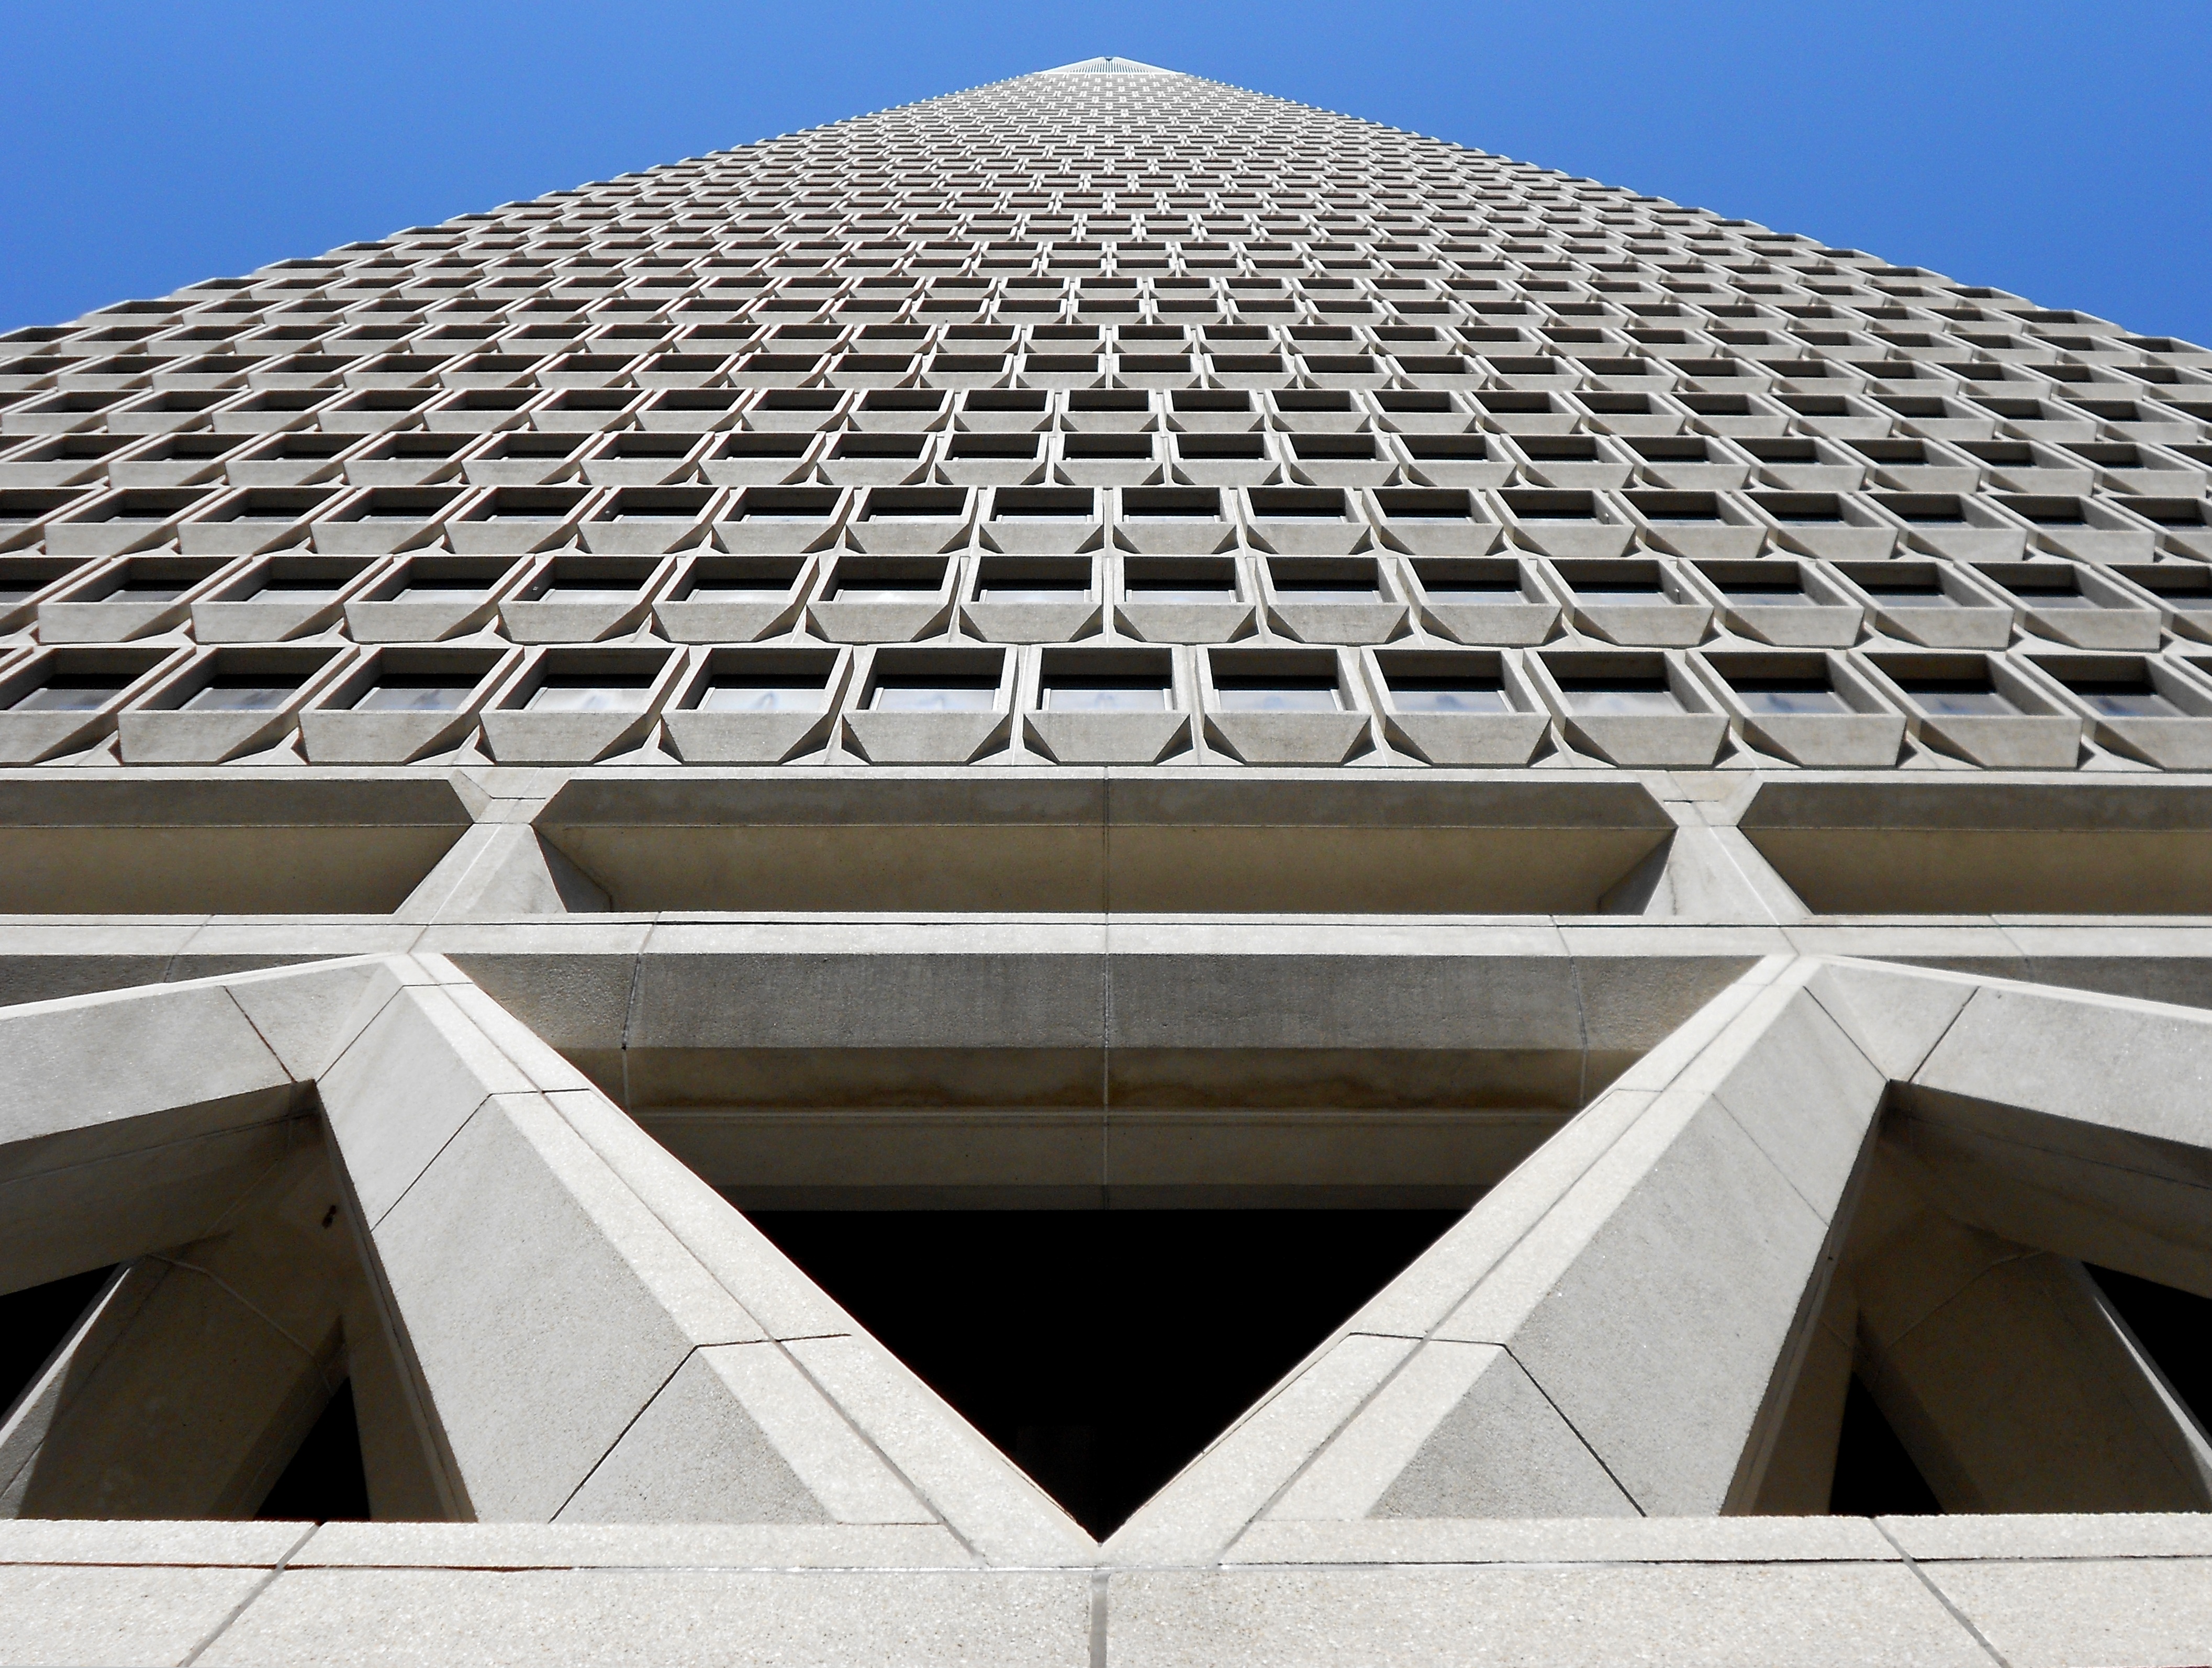
architecture, structure, sky, roof, building, city, urban, san francisco, ceiling, high, facade, material, tall building, modern architecture, symmetry, urbanity, daylighting, outdoor structure